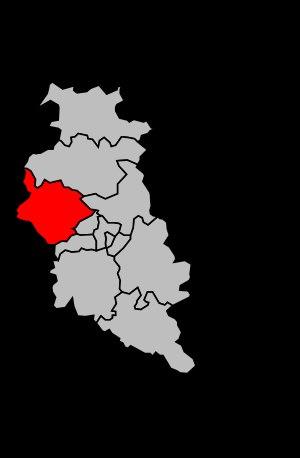
Le canton de Revigny-sur-Ornain est un canton français située dans le département de la Meuse et la région Grand Est.